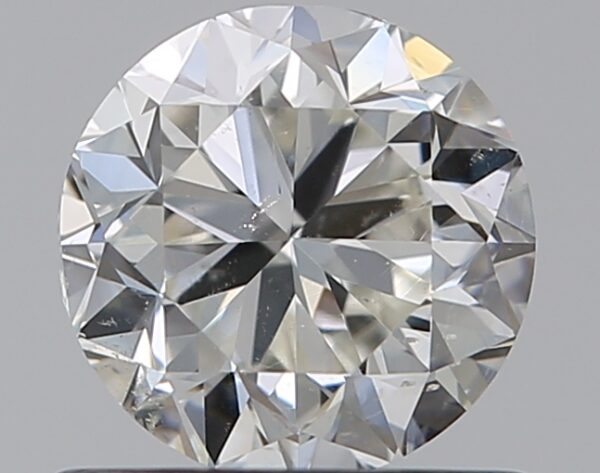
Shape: round
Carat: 0.7
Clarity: SI1
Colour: H
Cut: GD
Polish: EX
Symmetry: GD
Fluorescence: F
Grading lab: GIA
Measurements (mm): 5.42 x 5.45 x 3.52